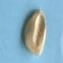
Maize quality: Good